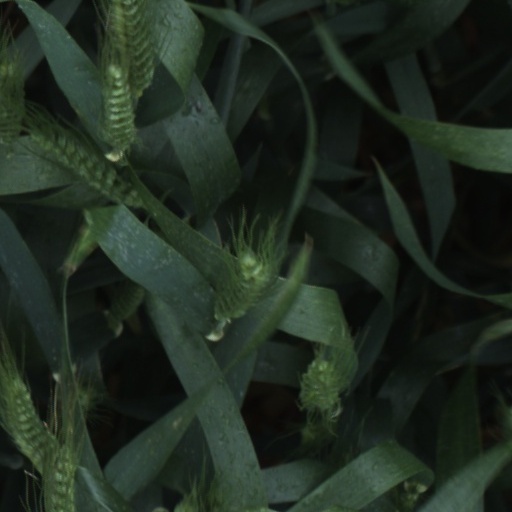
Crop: wheat